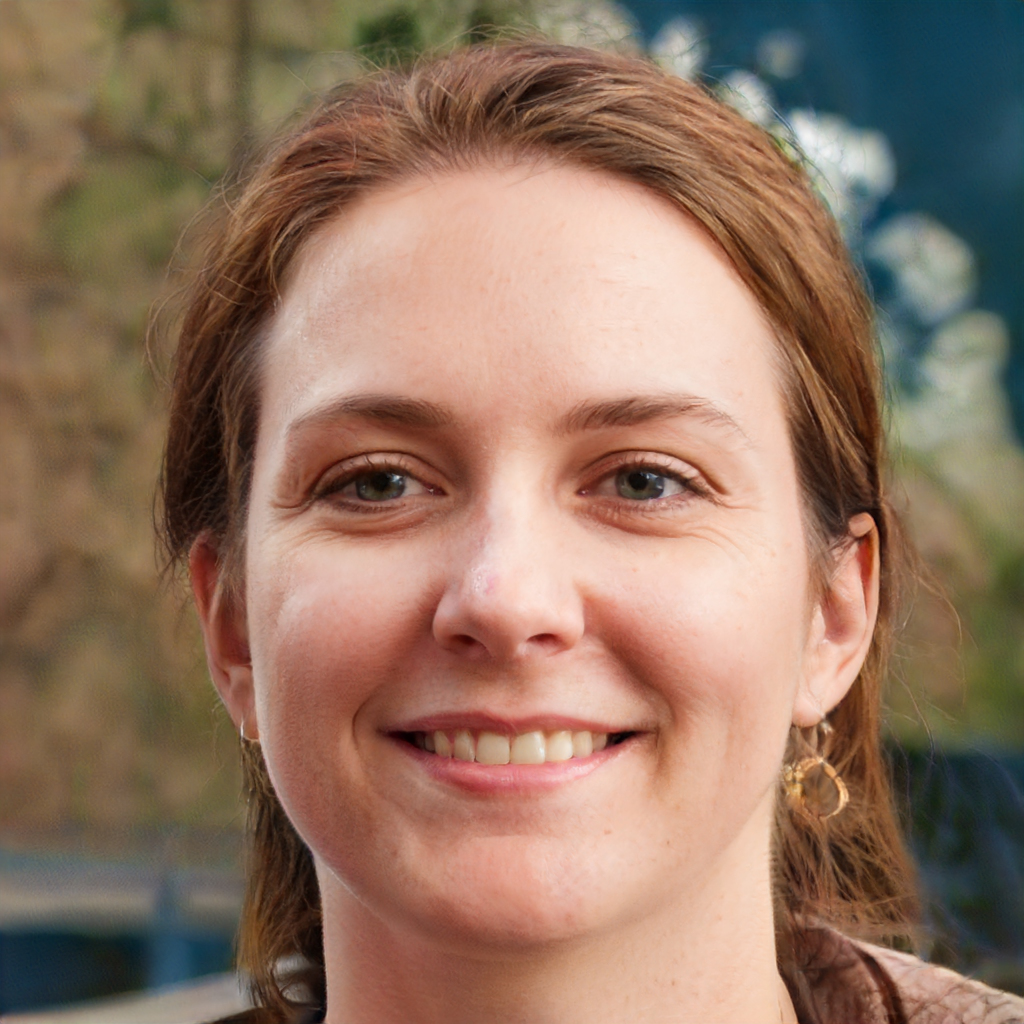
Portrait style: Real Portrait